Mt Ommaney Centre

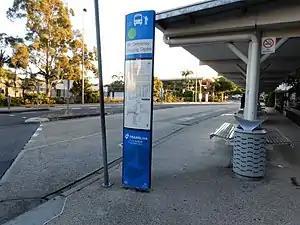

Brisbane City Council operates a public library within the grounds of Mt Ommaney Centre.